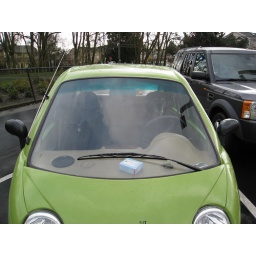
This was soooo cute - there was a dog in each seat.